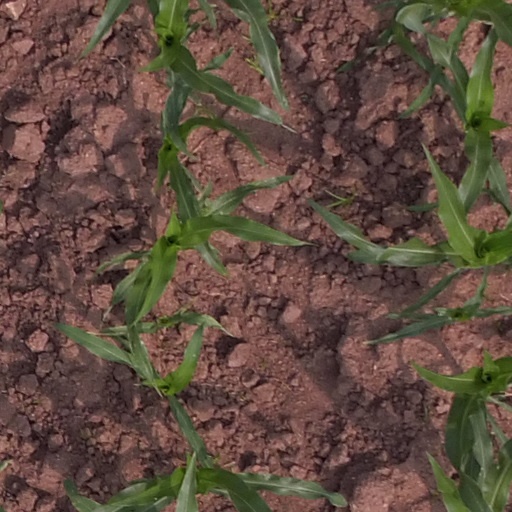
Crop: maize; corn